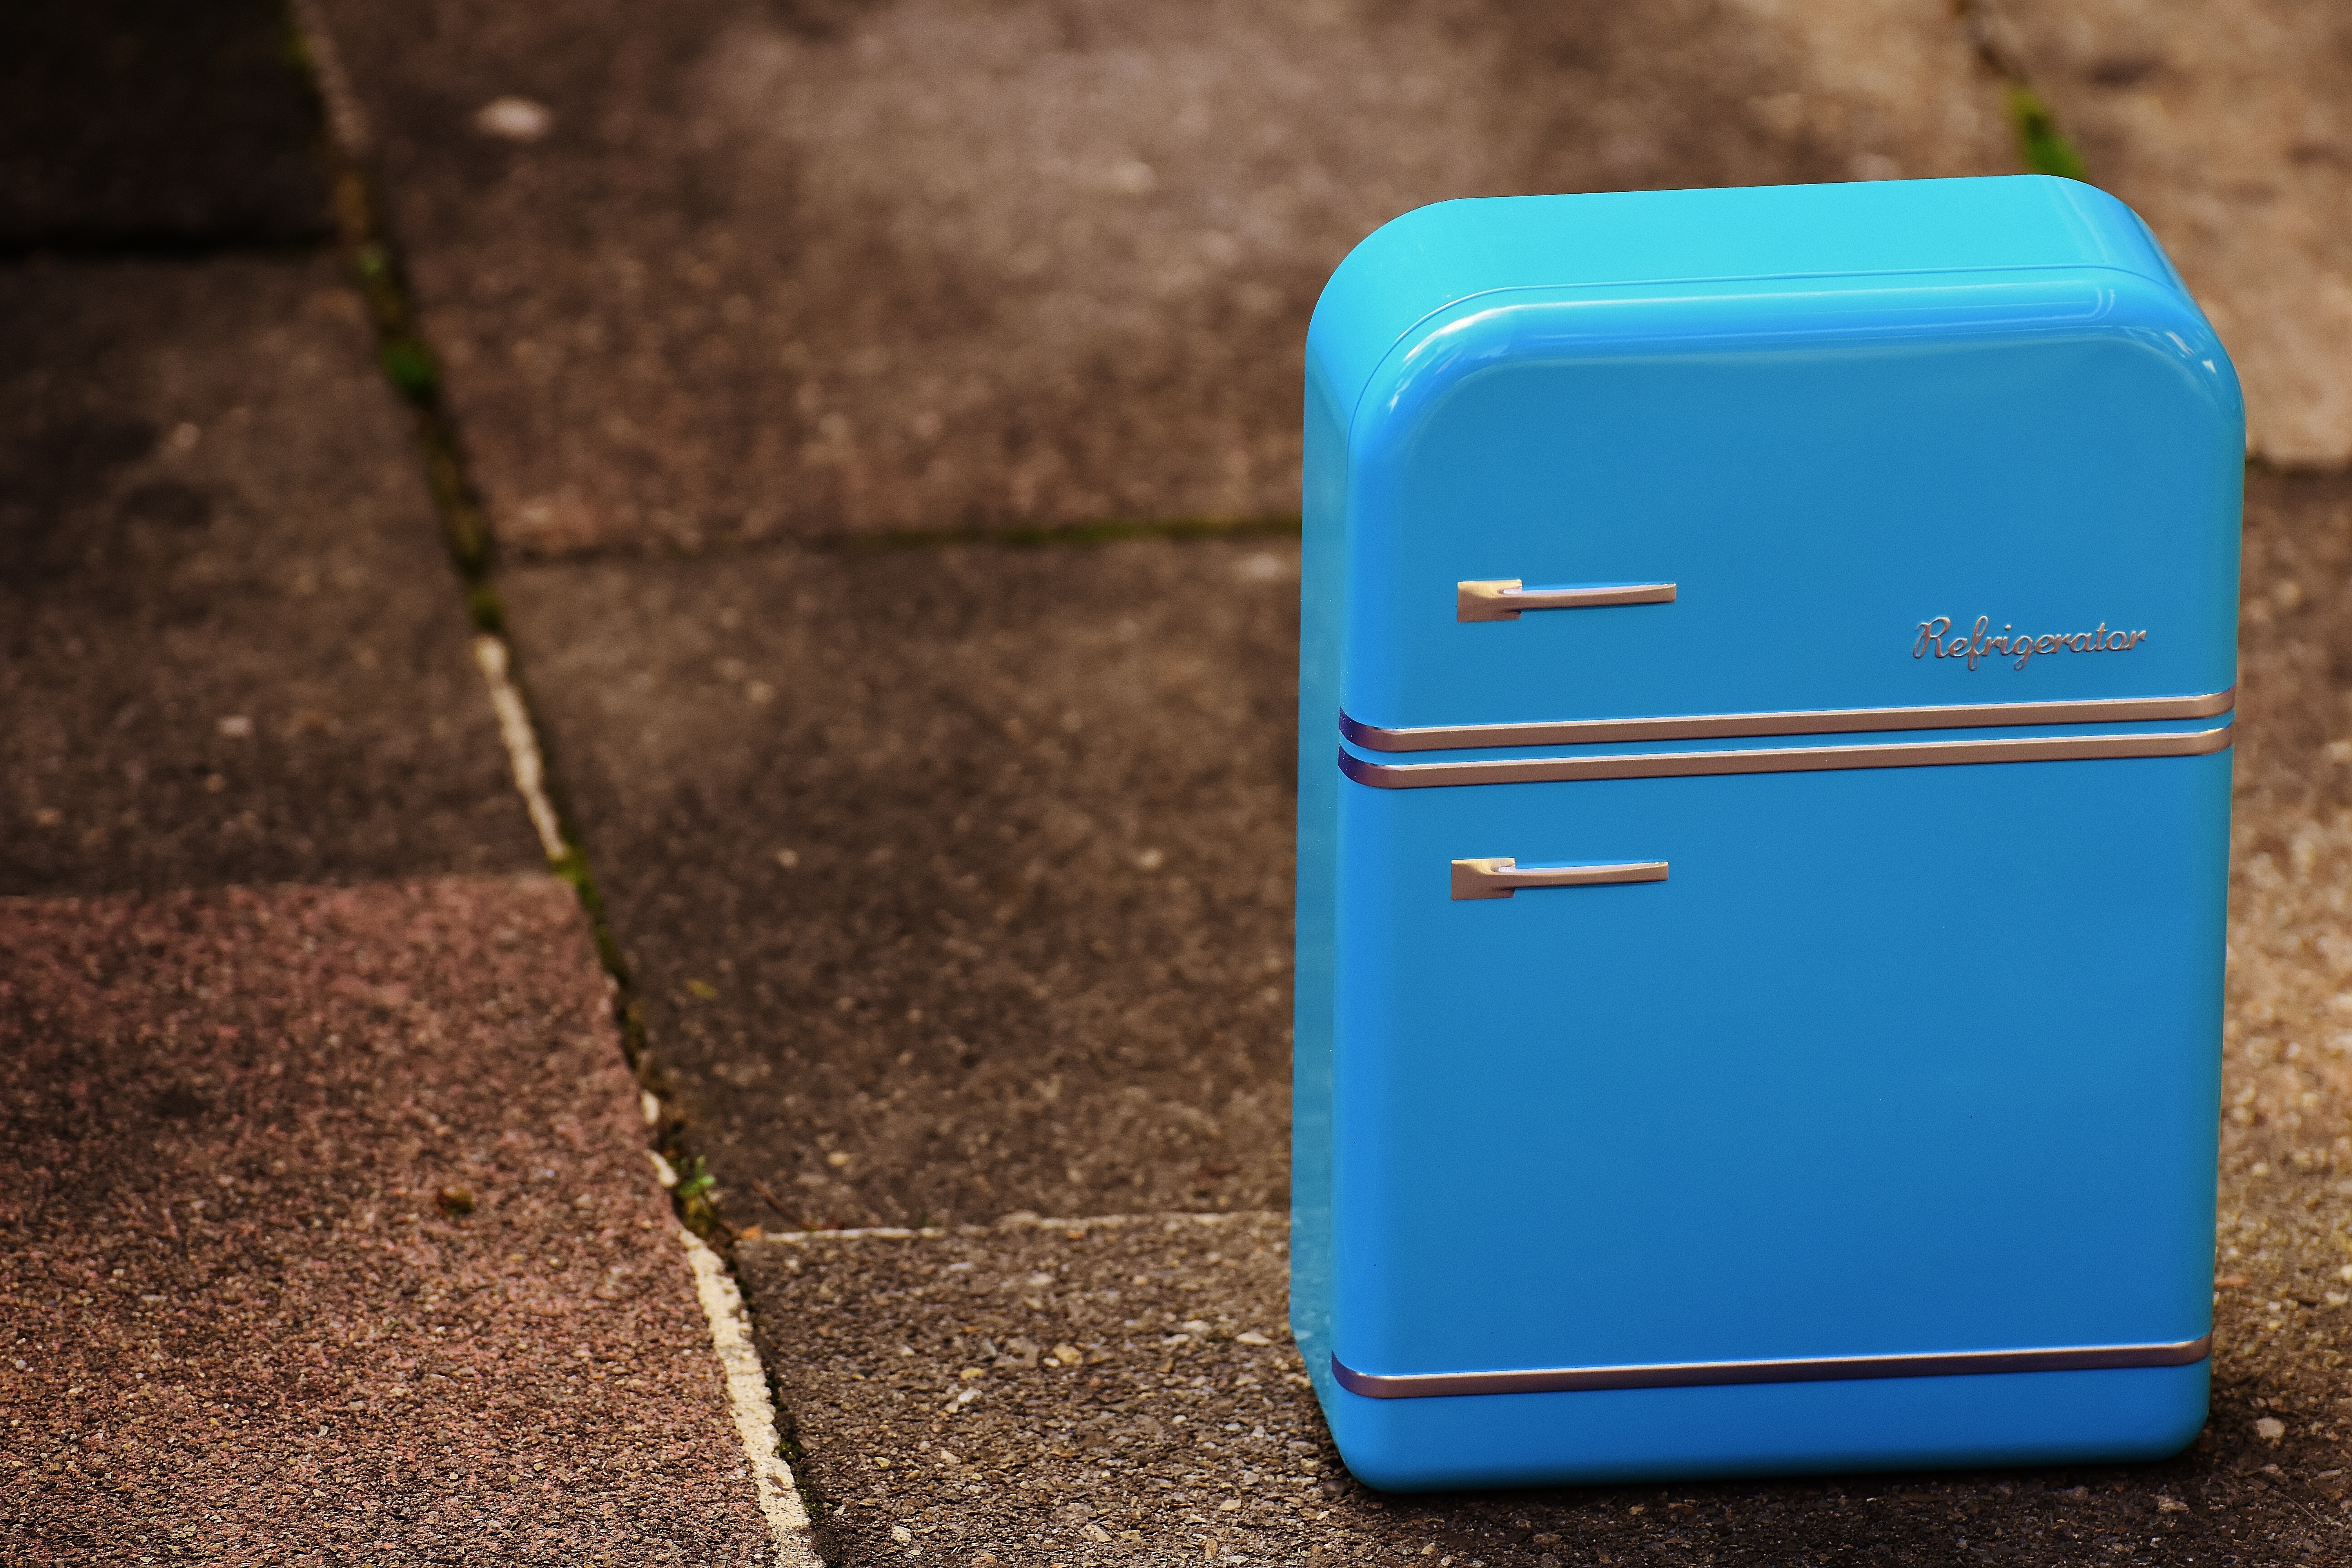
green, color, blue, box, storage, sheet, silver, refrigerator, tin can, cookie jar